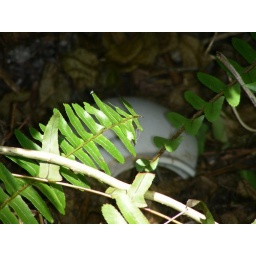
A Whiteware serving pot found underneath an uprooted tree